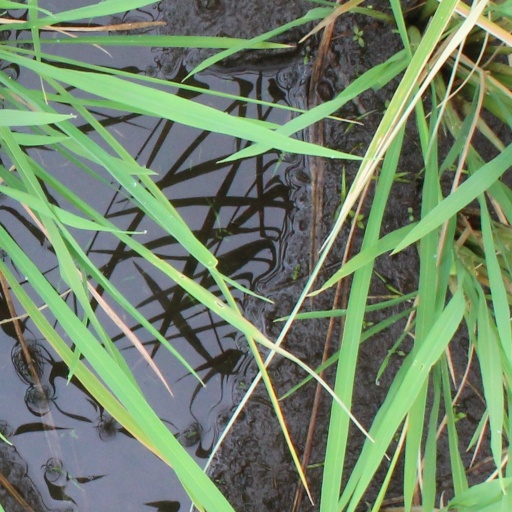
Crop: rice